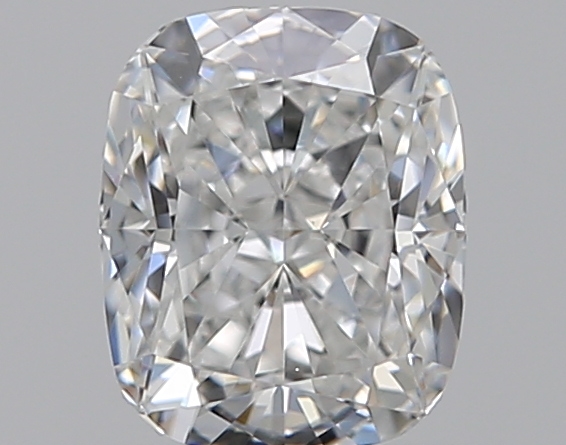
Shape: cushion
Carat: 0.5
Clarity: VS1
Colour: F
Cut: EX
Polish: EX
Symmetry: VG
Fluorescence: N
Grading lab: GIA
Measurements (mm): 5.08 x 4.14 x 2.82